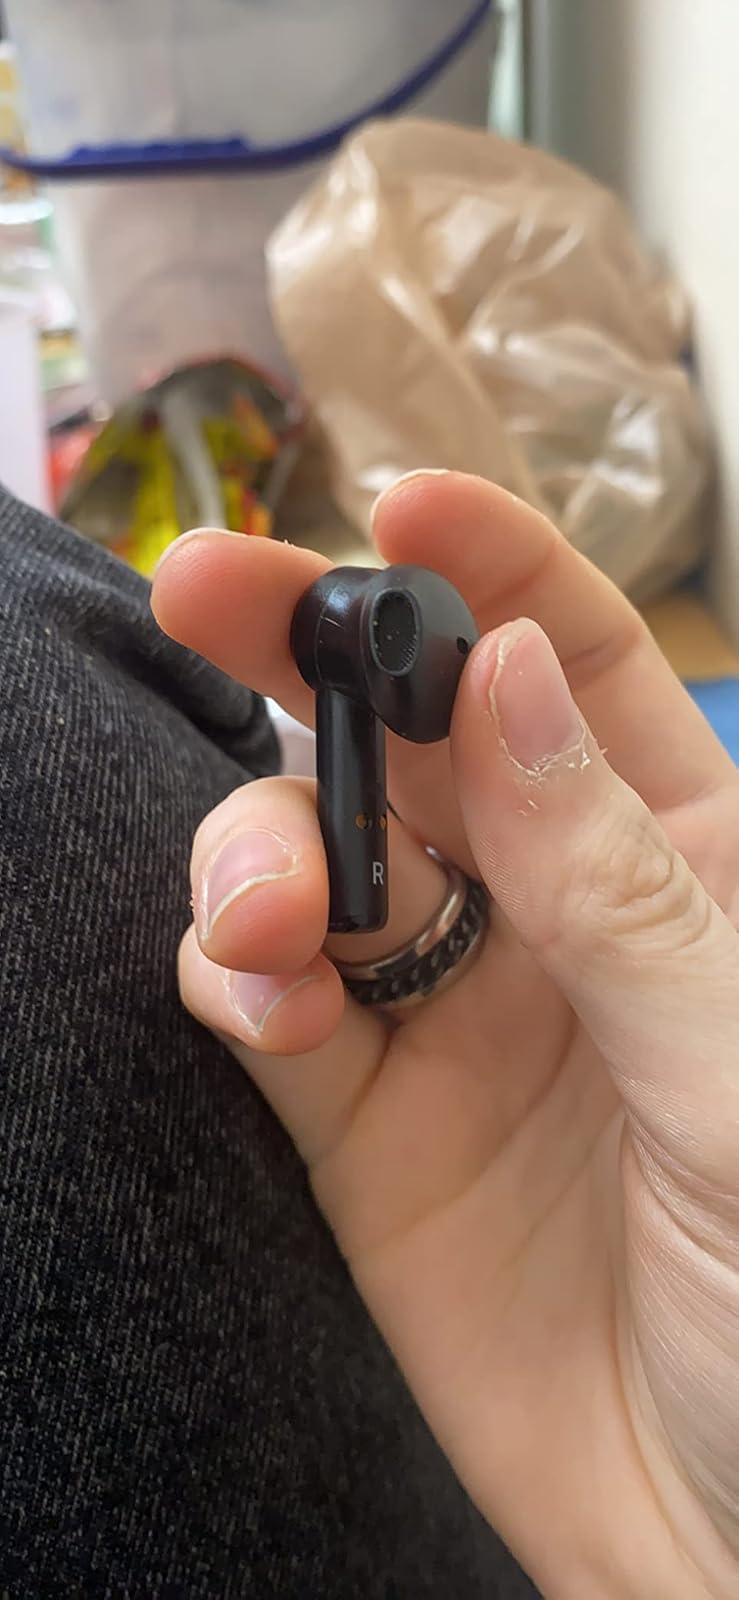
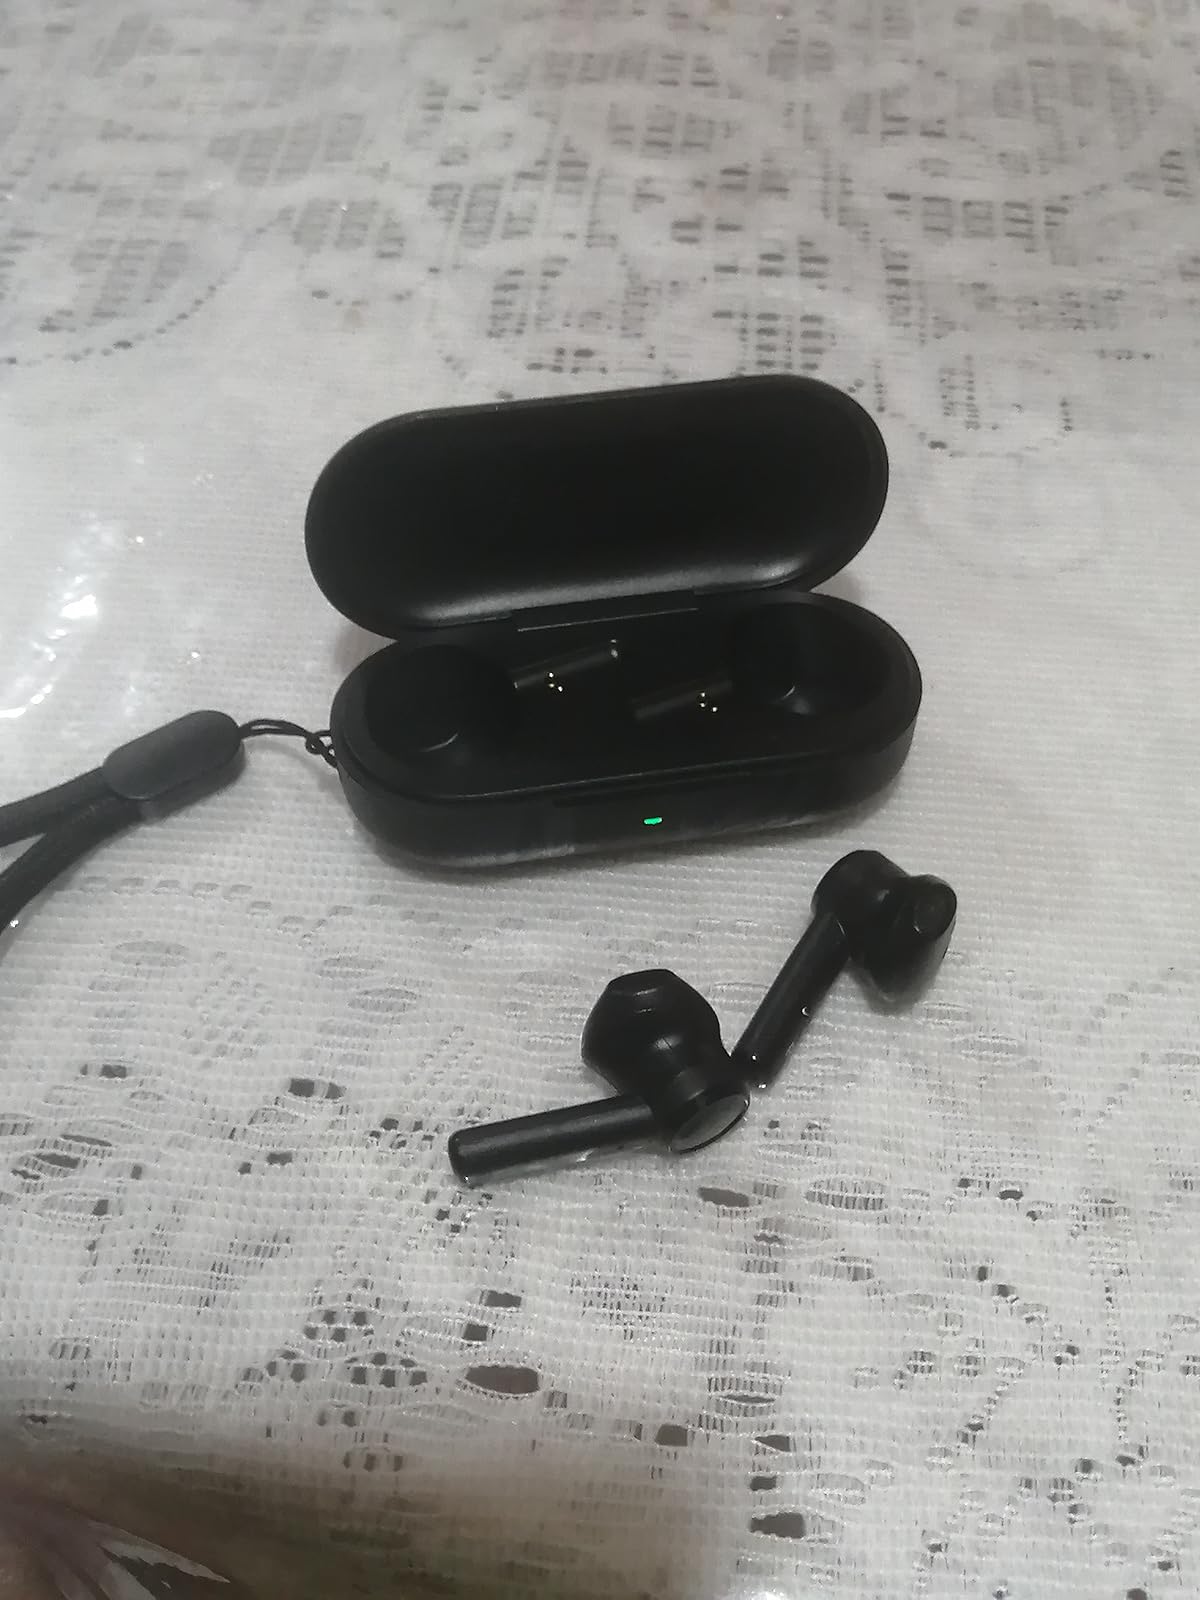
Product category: earbuds
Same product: yes